Louis FitzHenry

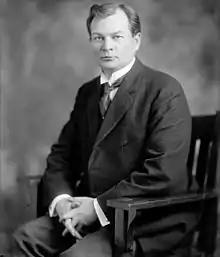
FitzHenry, 1905–1935

Louis FitzHenry (June 13, 1870 – November 18, 1935) was a United States representative from Illinois, a United States circuit judge of the United States Court of Appeals for the Seventh Circuit and a United States district judge of the United States District Court for the Southern District of Illinois.